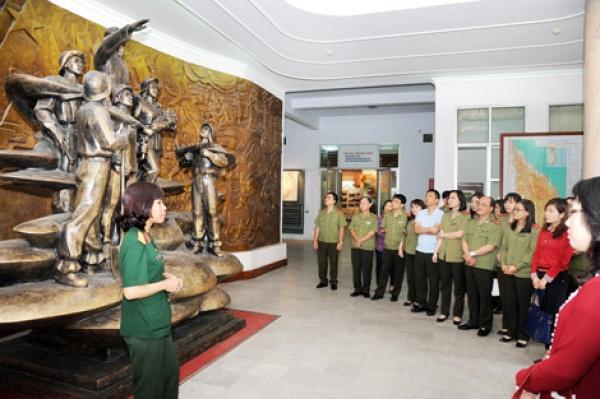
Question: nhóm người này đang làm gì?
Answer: nhóm người này đang nghe thuyết minh về bức tượng